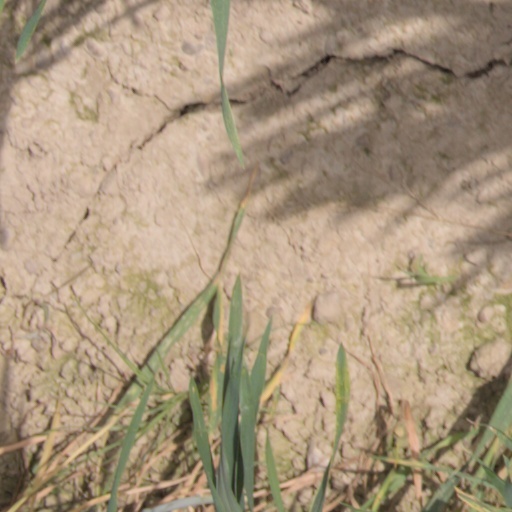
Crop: wheat